Food processing

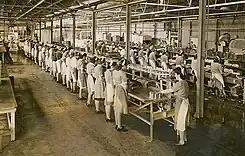
Women working in a cannery

Processing of food can decrease its nutritional density. The amount of nutrients lost depends on the food and processing method. For example, heat destroys vitamin C. Therefore, canned fruits possess less vitamin C than their fresh alternatives. The USDA conducted a study of nutrient retention in 2004, creating a table of foods, levels of preparation, and nutrition.